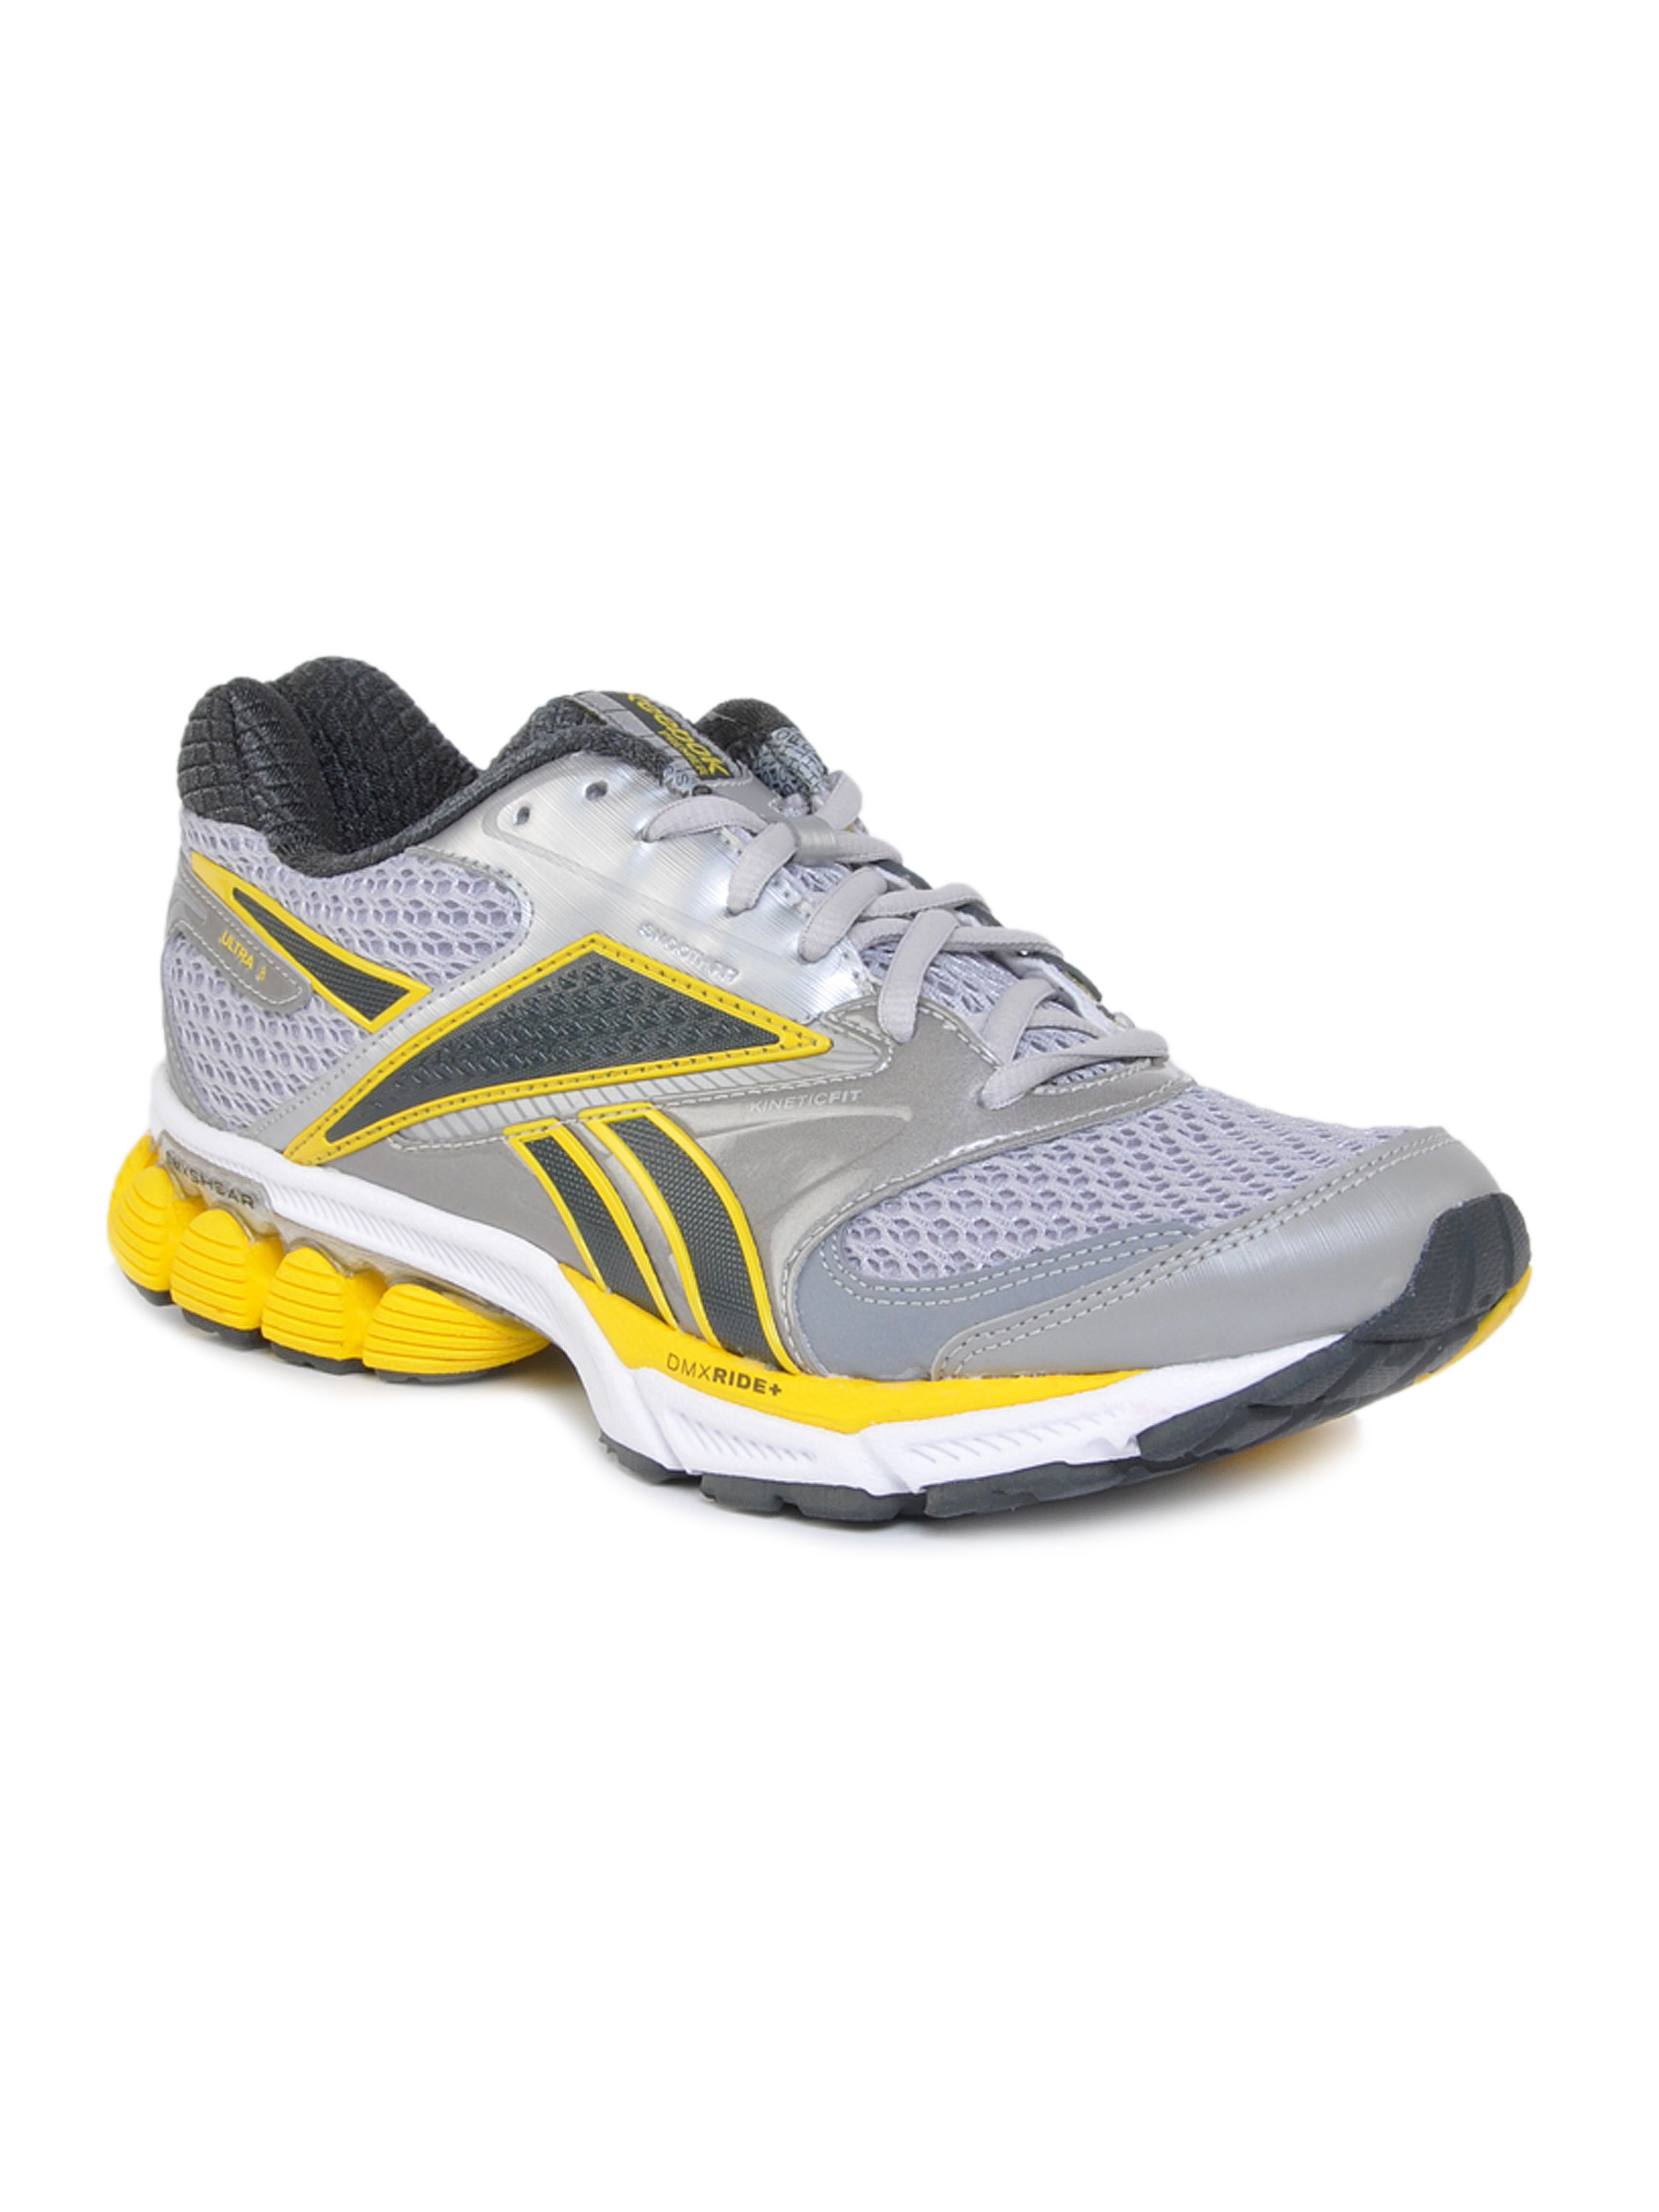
Reebok Men Premier ultra 8 U-form Silver Sports Shoes
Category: Footwear / Shoes / Sports Shoes
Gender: Men
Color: Silver
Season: Fall 2011
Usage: Sports